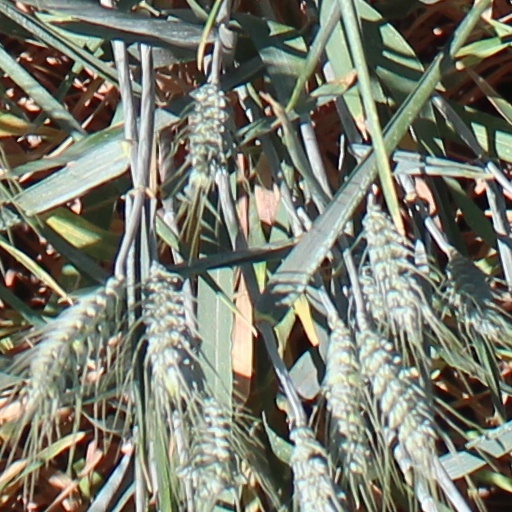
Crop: wheat